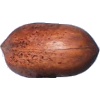
Label: Nut Pecan 1